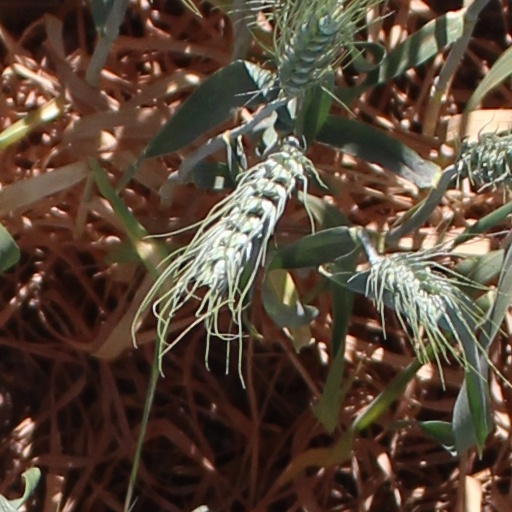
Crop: wheat